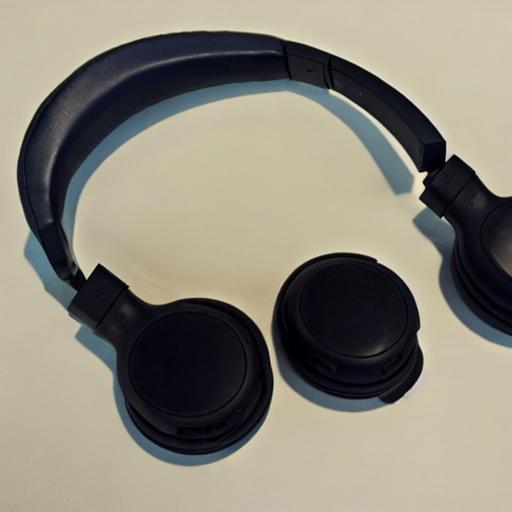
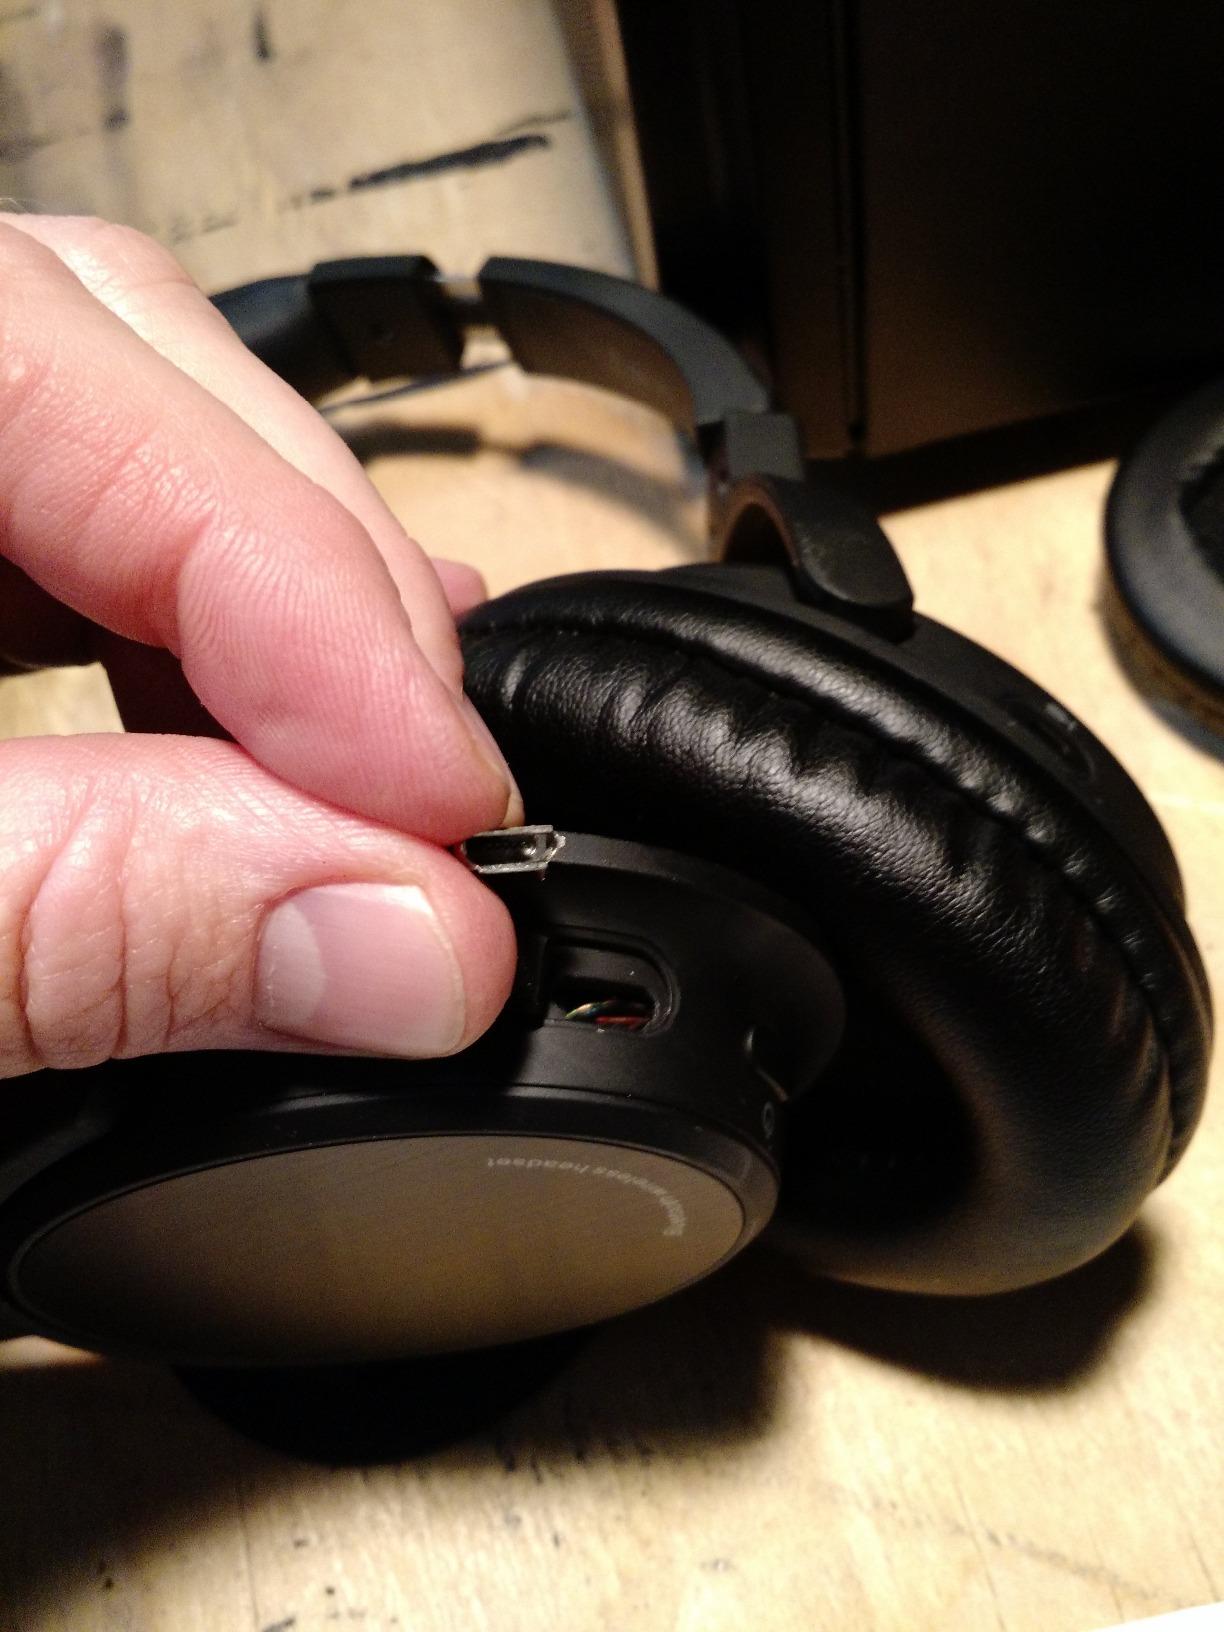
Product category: headphones
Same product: no